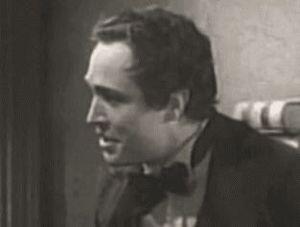
Jason Robards Sr., né le 31 décembre 1892 à Hillsdale et mort le 4 avril 1963 à Los Angeles, est un acteur américain.